Gaffney High School

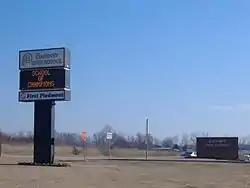
Entrance in February 2006

Gaffney High School (GHS) is a public high school in Gaffney, South Carolina in the United States. It is part of the Cherokee County School District.